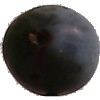
Label: Plum 3